Jerome K. Jerome

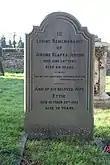
Jerome's grave at Ewelme (2009)

Jerome sat down to write "Three Men in a Boat" as soon as the couple returned from their honeymoon. In the novel, his wife was replaced by his longtime friends George Wingrave (George) and Carl Hentschel (Harris). This allowed him to create comic (and non-sentimental) situations which were nonetheless intertwined with the history of the Thames region. The book, published in 1889, became an instant success and has never been out of print. Its popularity was such that the number of registered Thames boats went up fifty per cent in the year following its publication, and it contributed significantly to the Thames becoming a tourist attraction. In its first twenty years alone, the book sold over a million copies worldwide. It has been adapted into films, television, radio shows, stage plays, and even a musical. Its writing style has influenced many humourists and satirists in England and elsewhere.